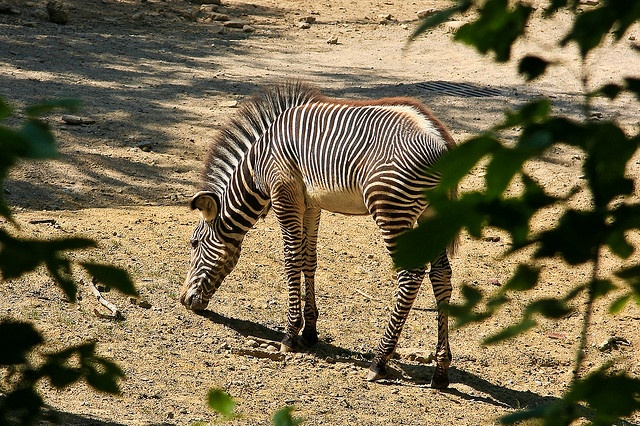
An adorable zebra grazing on dried grass in an open field.
A zebra sniffs the ground near some leaves.
a young zebra with its nose to the ground
A zebra is grasing in the dry grass area.
A zebra standing in the dirt with its head to the ground.